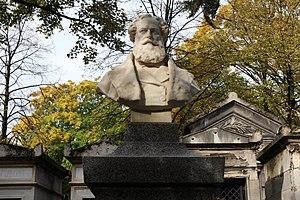
Sépulture d'Arsène Houssaye (1815-1896), écrivain et administrateur général de la Comédie-Française
Arsène Houssaye, né François Arsène Housset le 28 mars 1814 à Bruyères-et-Montbérault et mort le 26 février 1896 à Paris, est un homme de lettres français. Il est également connu sous le pseudonyme d’Alfred Mousse.